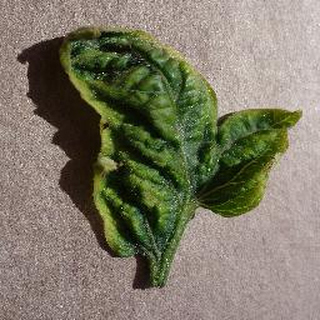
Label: tomato_yellow_leaf_curl_virus